Lieutenant Governor of Jersey

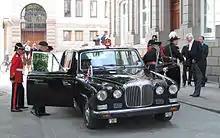
The Bailiff greeting Lt Governor Andrew Ridgway in the Royal Square of St Helier on Liberation Day, 2010.

The lieutenant governor serves as the Viceroy of the Monarch in Jersey, performing various ceremonial functions and liaising between the Governments of Jersey and the United Kingdom. The lieutenant governor also exercises certain executive functions relating broadly to citizenship, including involvement with passports, deportation, and nationality. Jersey passports are British passports issued on behalf of the lieutenant governor, in the exercise of the royal prerogative, through the Passport Office which the States fund and from which the States retain any revenue generated. Deportation from Jersey is formally ordered by the lieutenant governor. Certificates of naturalization as a British citizen are issued by the lieutenant governor.